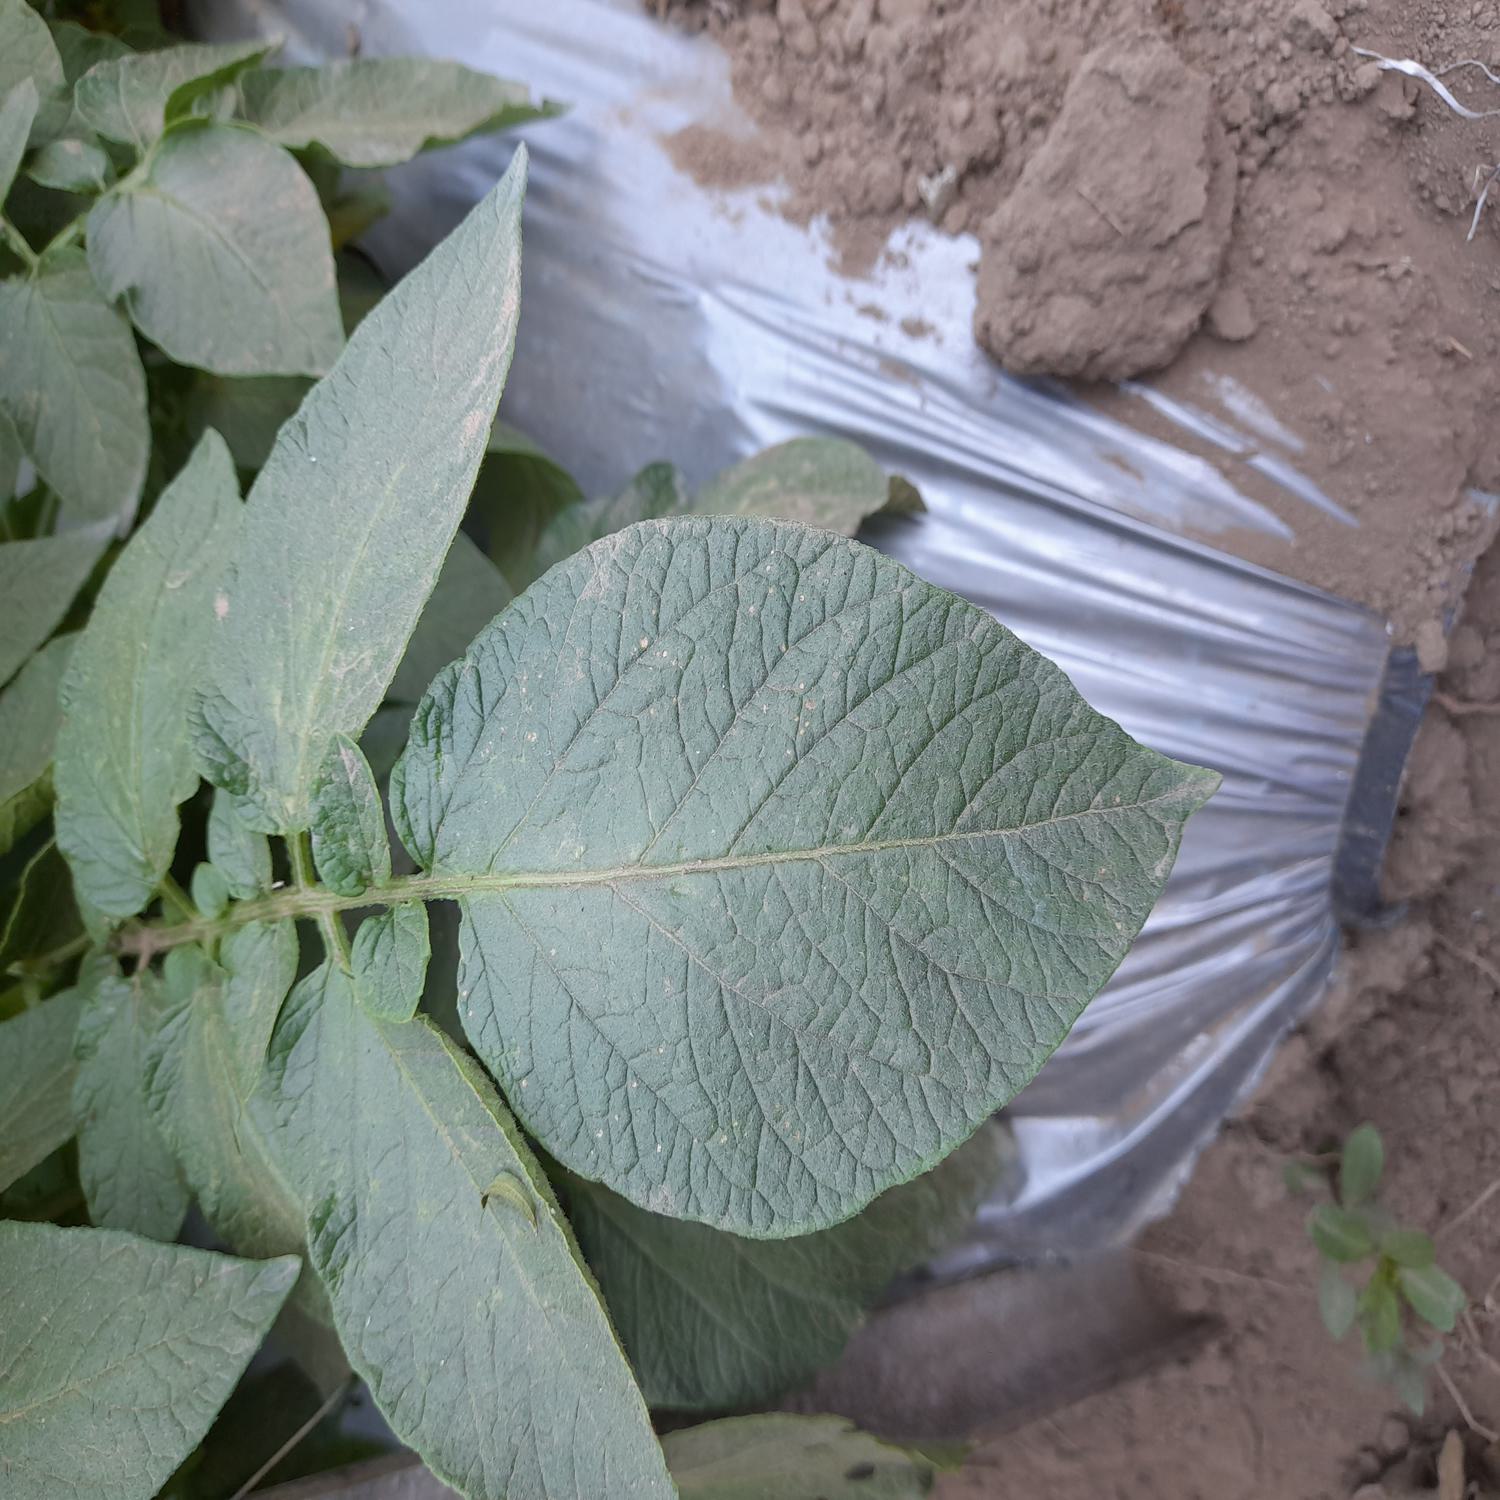
Label: Healthy